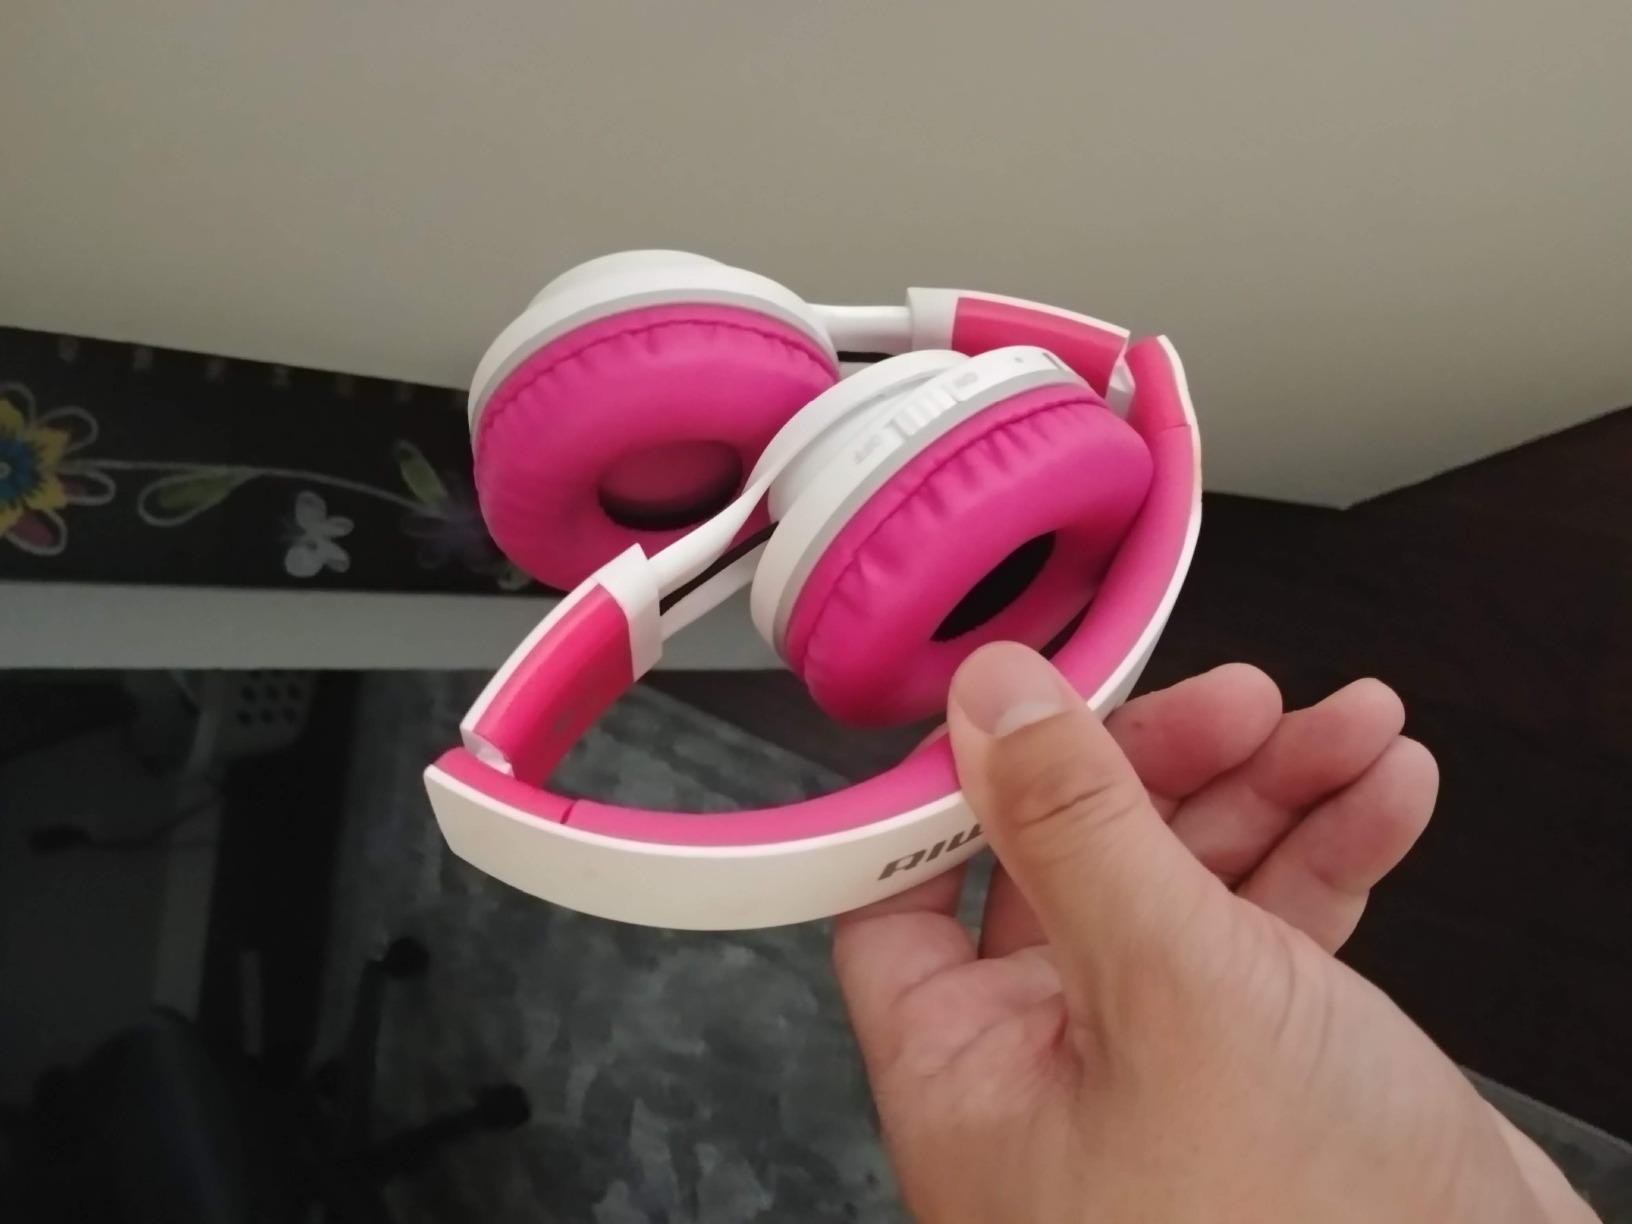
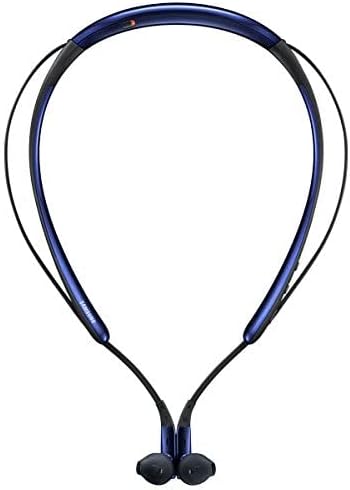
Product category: headphones
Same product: no